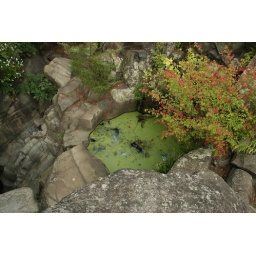
Glacial &amp;quot;potholes&amp;quot; formed by sand and rock drilling through the basalt.